Maple Leaf Gardens

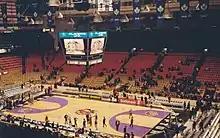
The Raptors at the Gardens in February 1997

On July 7, 1974, the arena hosted a Professional wrestling tournament called World Cup Wrestling. Various International stars competed in like Dara Singh, Pat Roach, Danny Lynch, Tiger Jeet Singh, Prince Mann Singh, Randhawa, Than Yen Chang, Majid Ackra, Kashmir Singh, Tony Parisi, Chris Tolos, Golden Boy Apollo, and Terry Yorkston etc. In the main event match, world champion Dara Singh defeated Danny Lynch and retained his title.